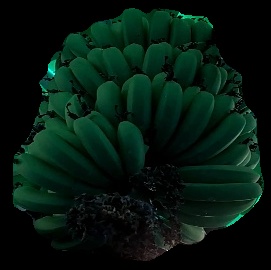
Variety: pachbale
Grade: grade1